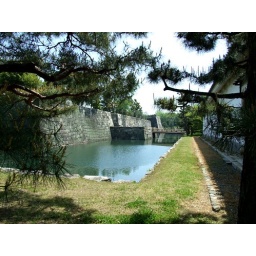
A bridge over the western moat of Nijo castle which leads to the Seiryu gardens, show from within Seiryu.